SmartFile

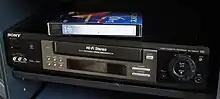
Sony SLV-M20HF VCR featuring SmartFile

SmartFile was eventually superseded by harddisk-based DVRs.